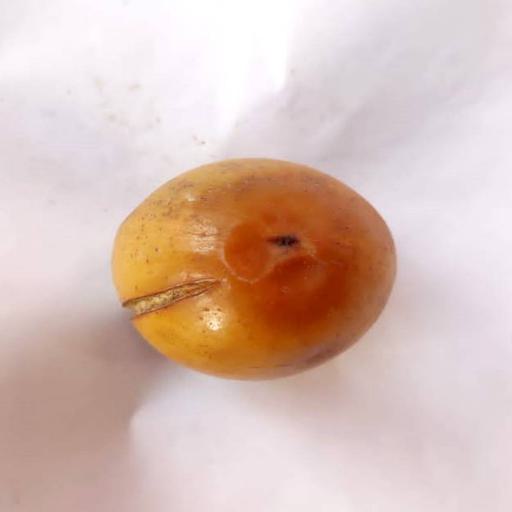
Label: bruised